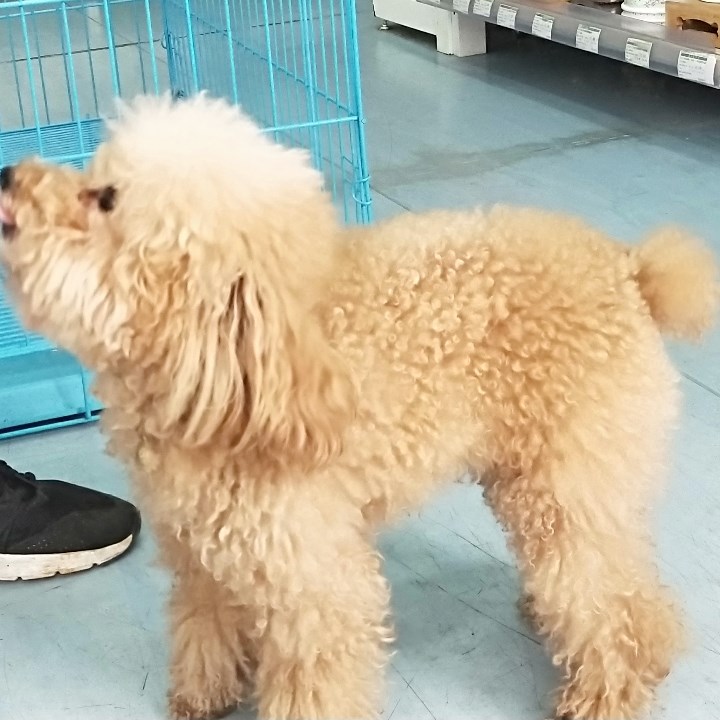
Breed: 7449-n000128-teddy